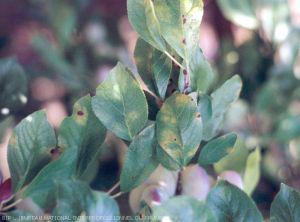
Plant: Plum
Disease: plum pox virus